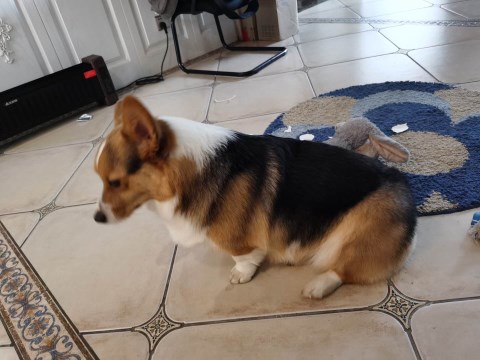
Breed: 2909-n000116-Cardigan